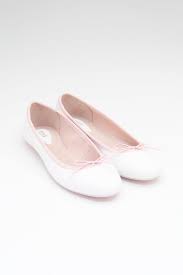
Label: Ballet Flat